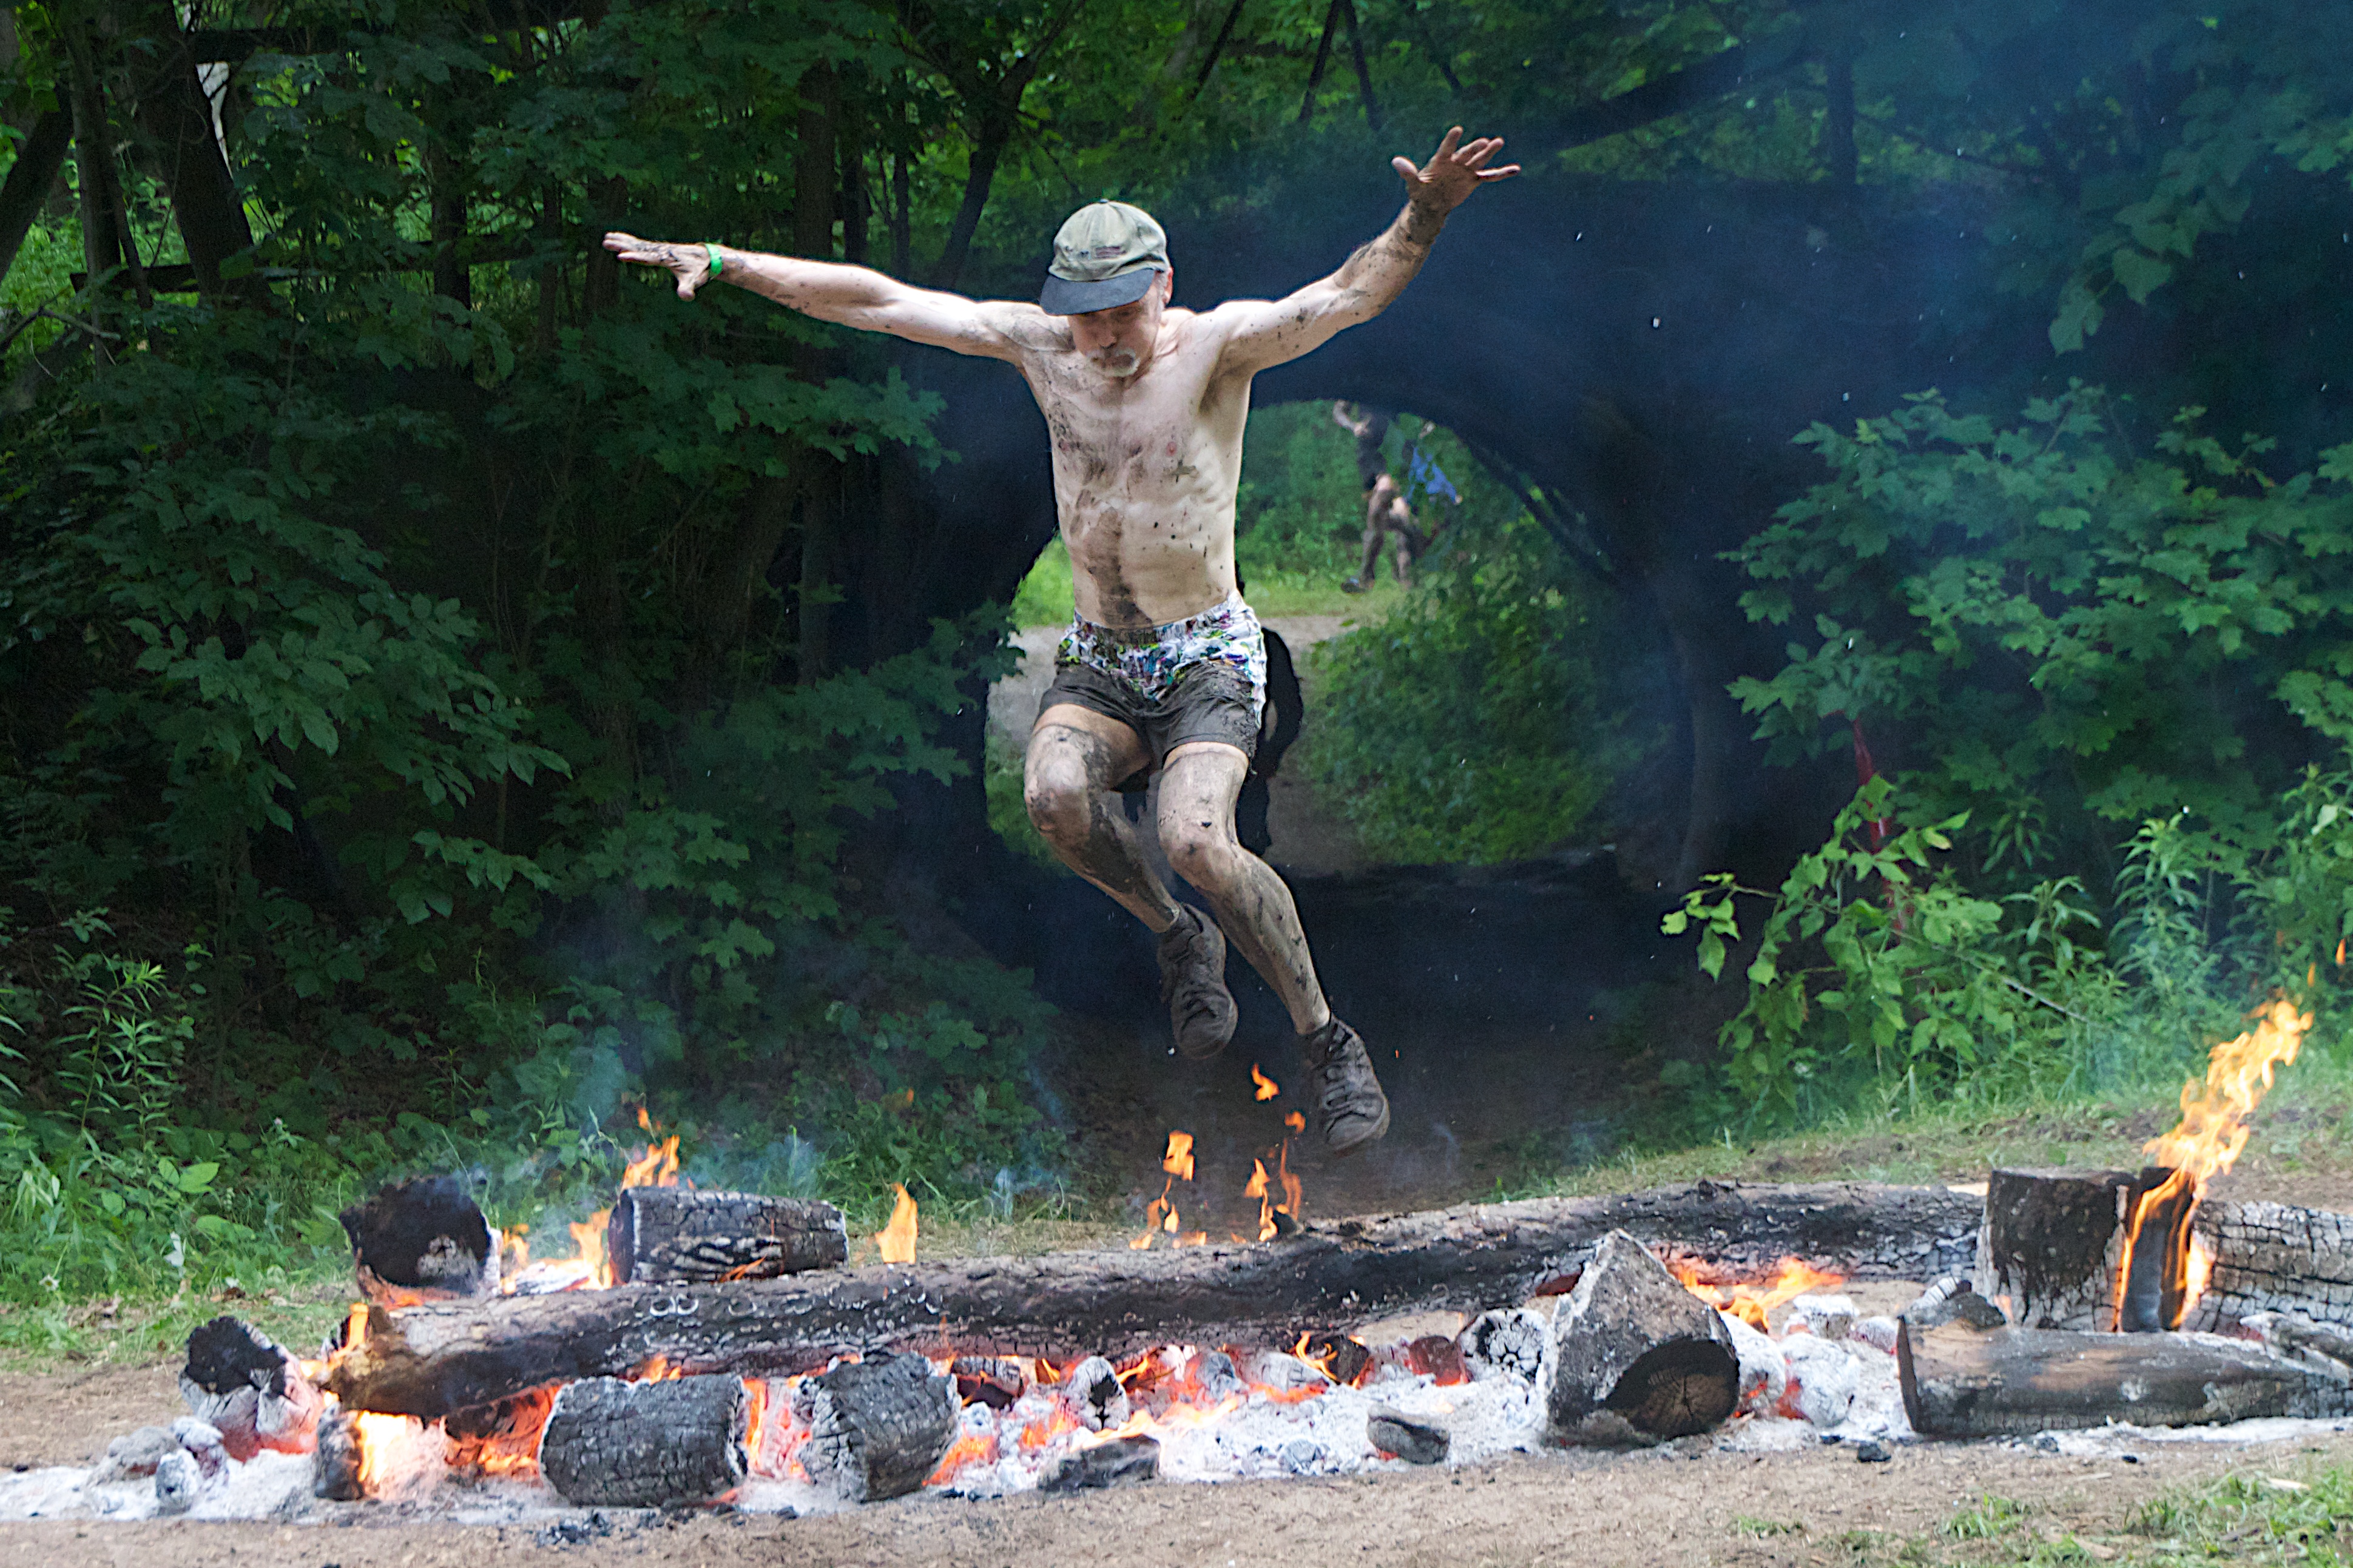
jungle, spartanrace